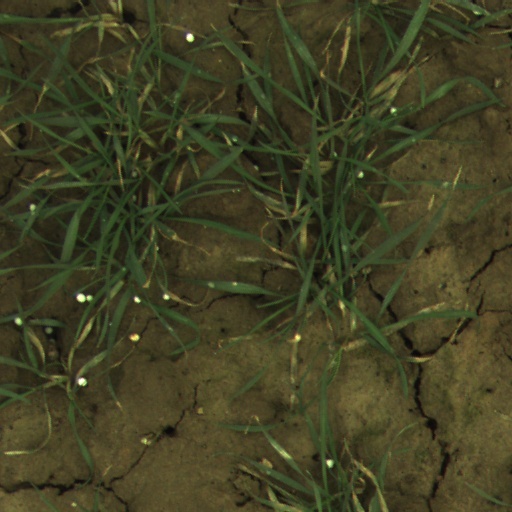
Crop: wheat